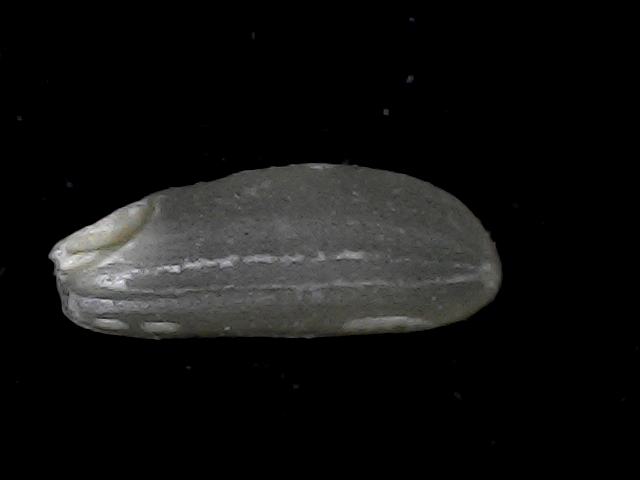
Rice variety: BD93